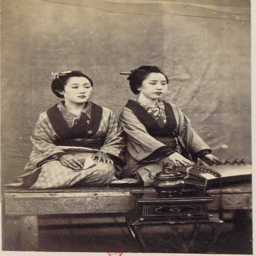
women with musical instrument , ca .